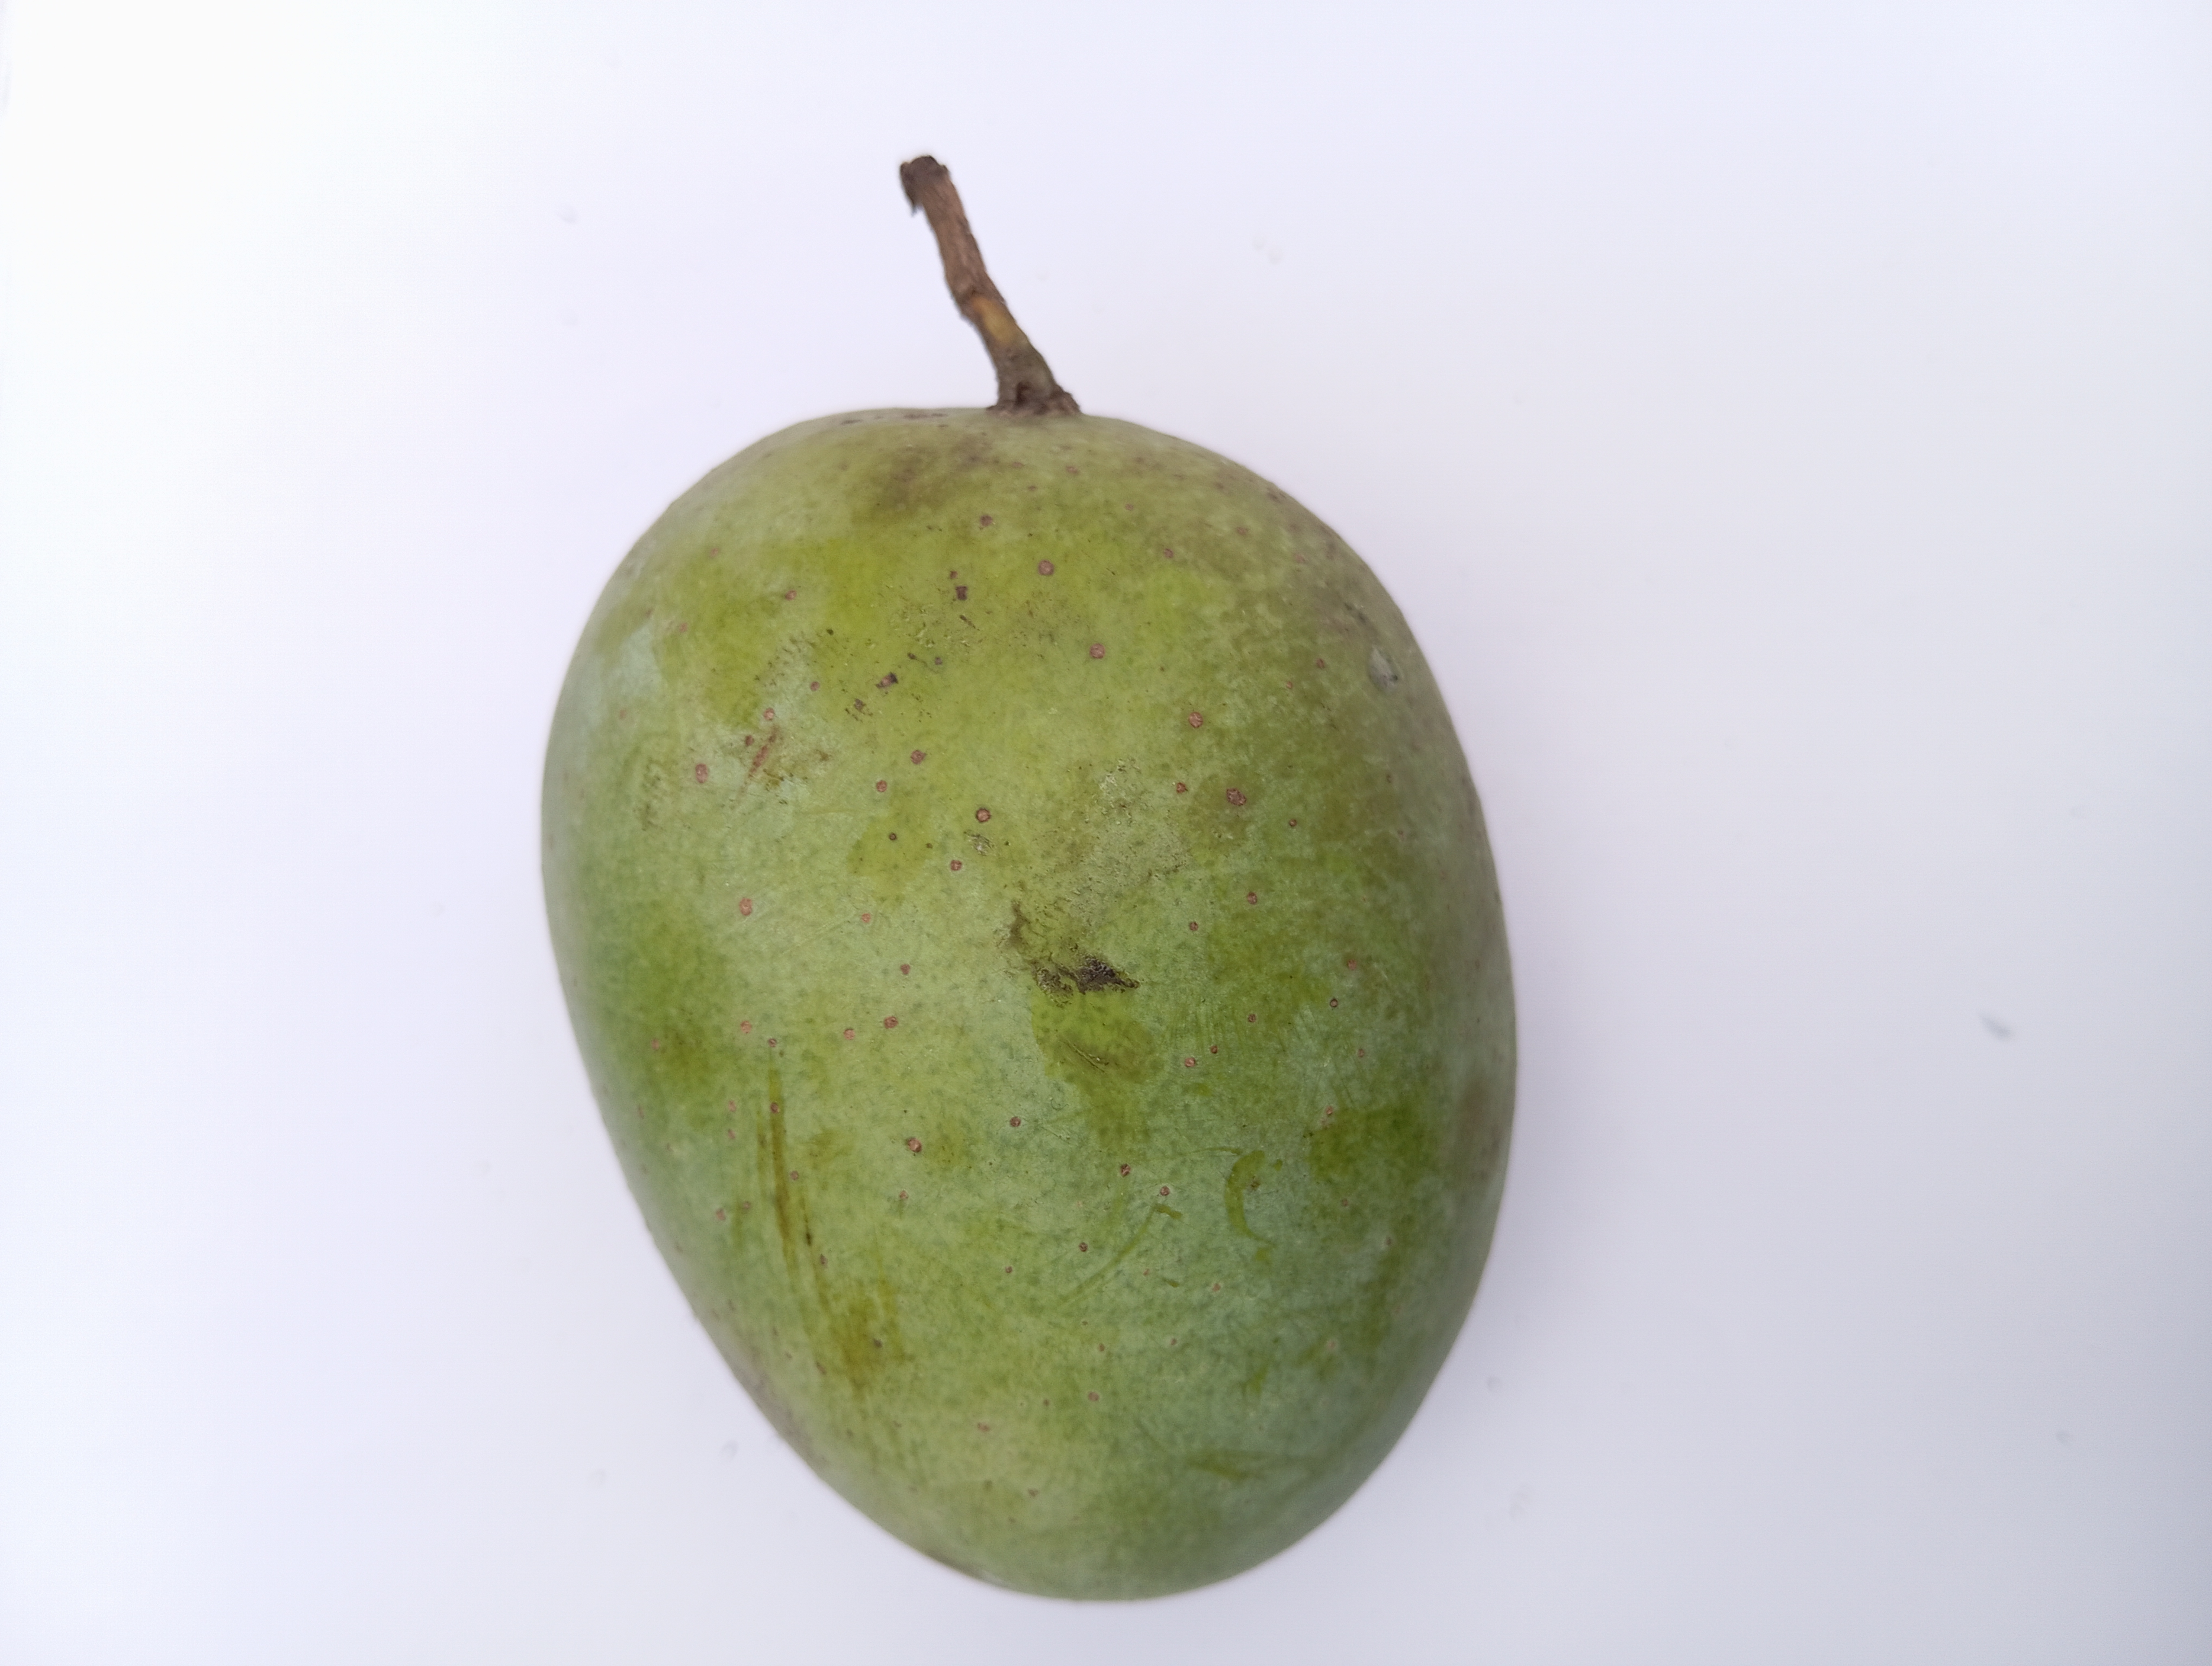
Mango variety: Langra